Judy R. Franz

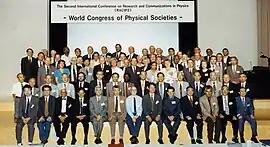
Franz at the Second International Conference on Research and Communications in Physics

Judy Franz (born 1938) is an American physicist, educator and the former executive officer of the American Physical Society.